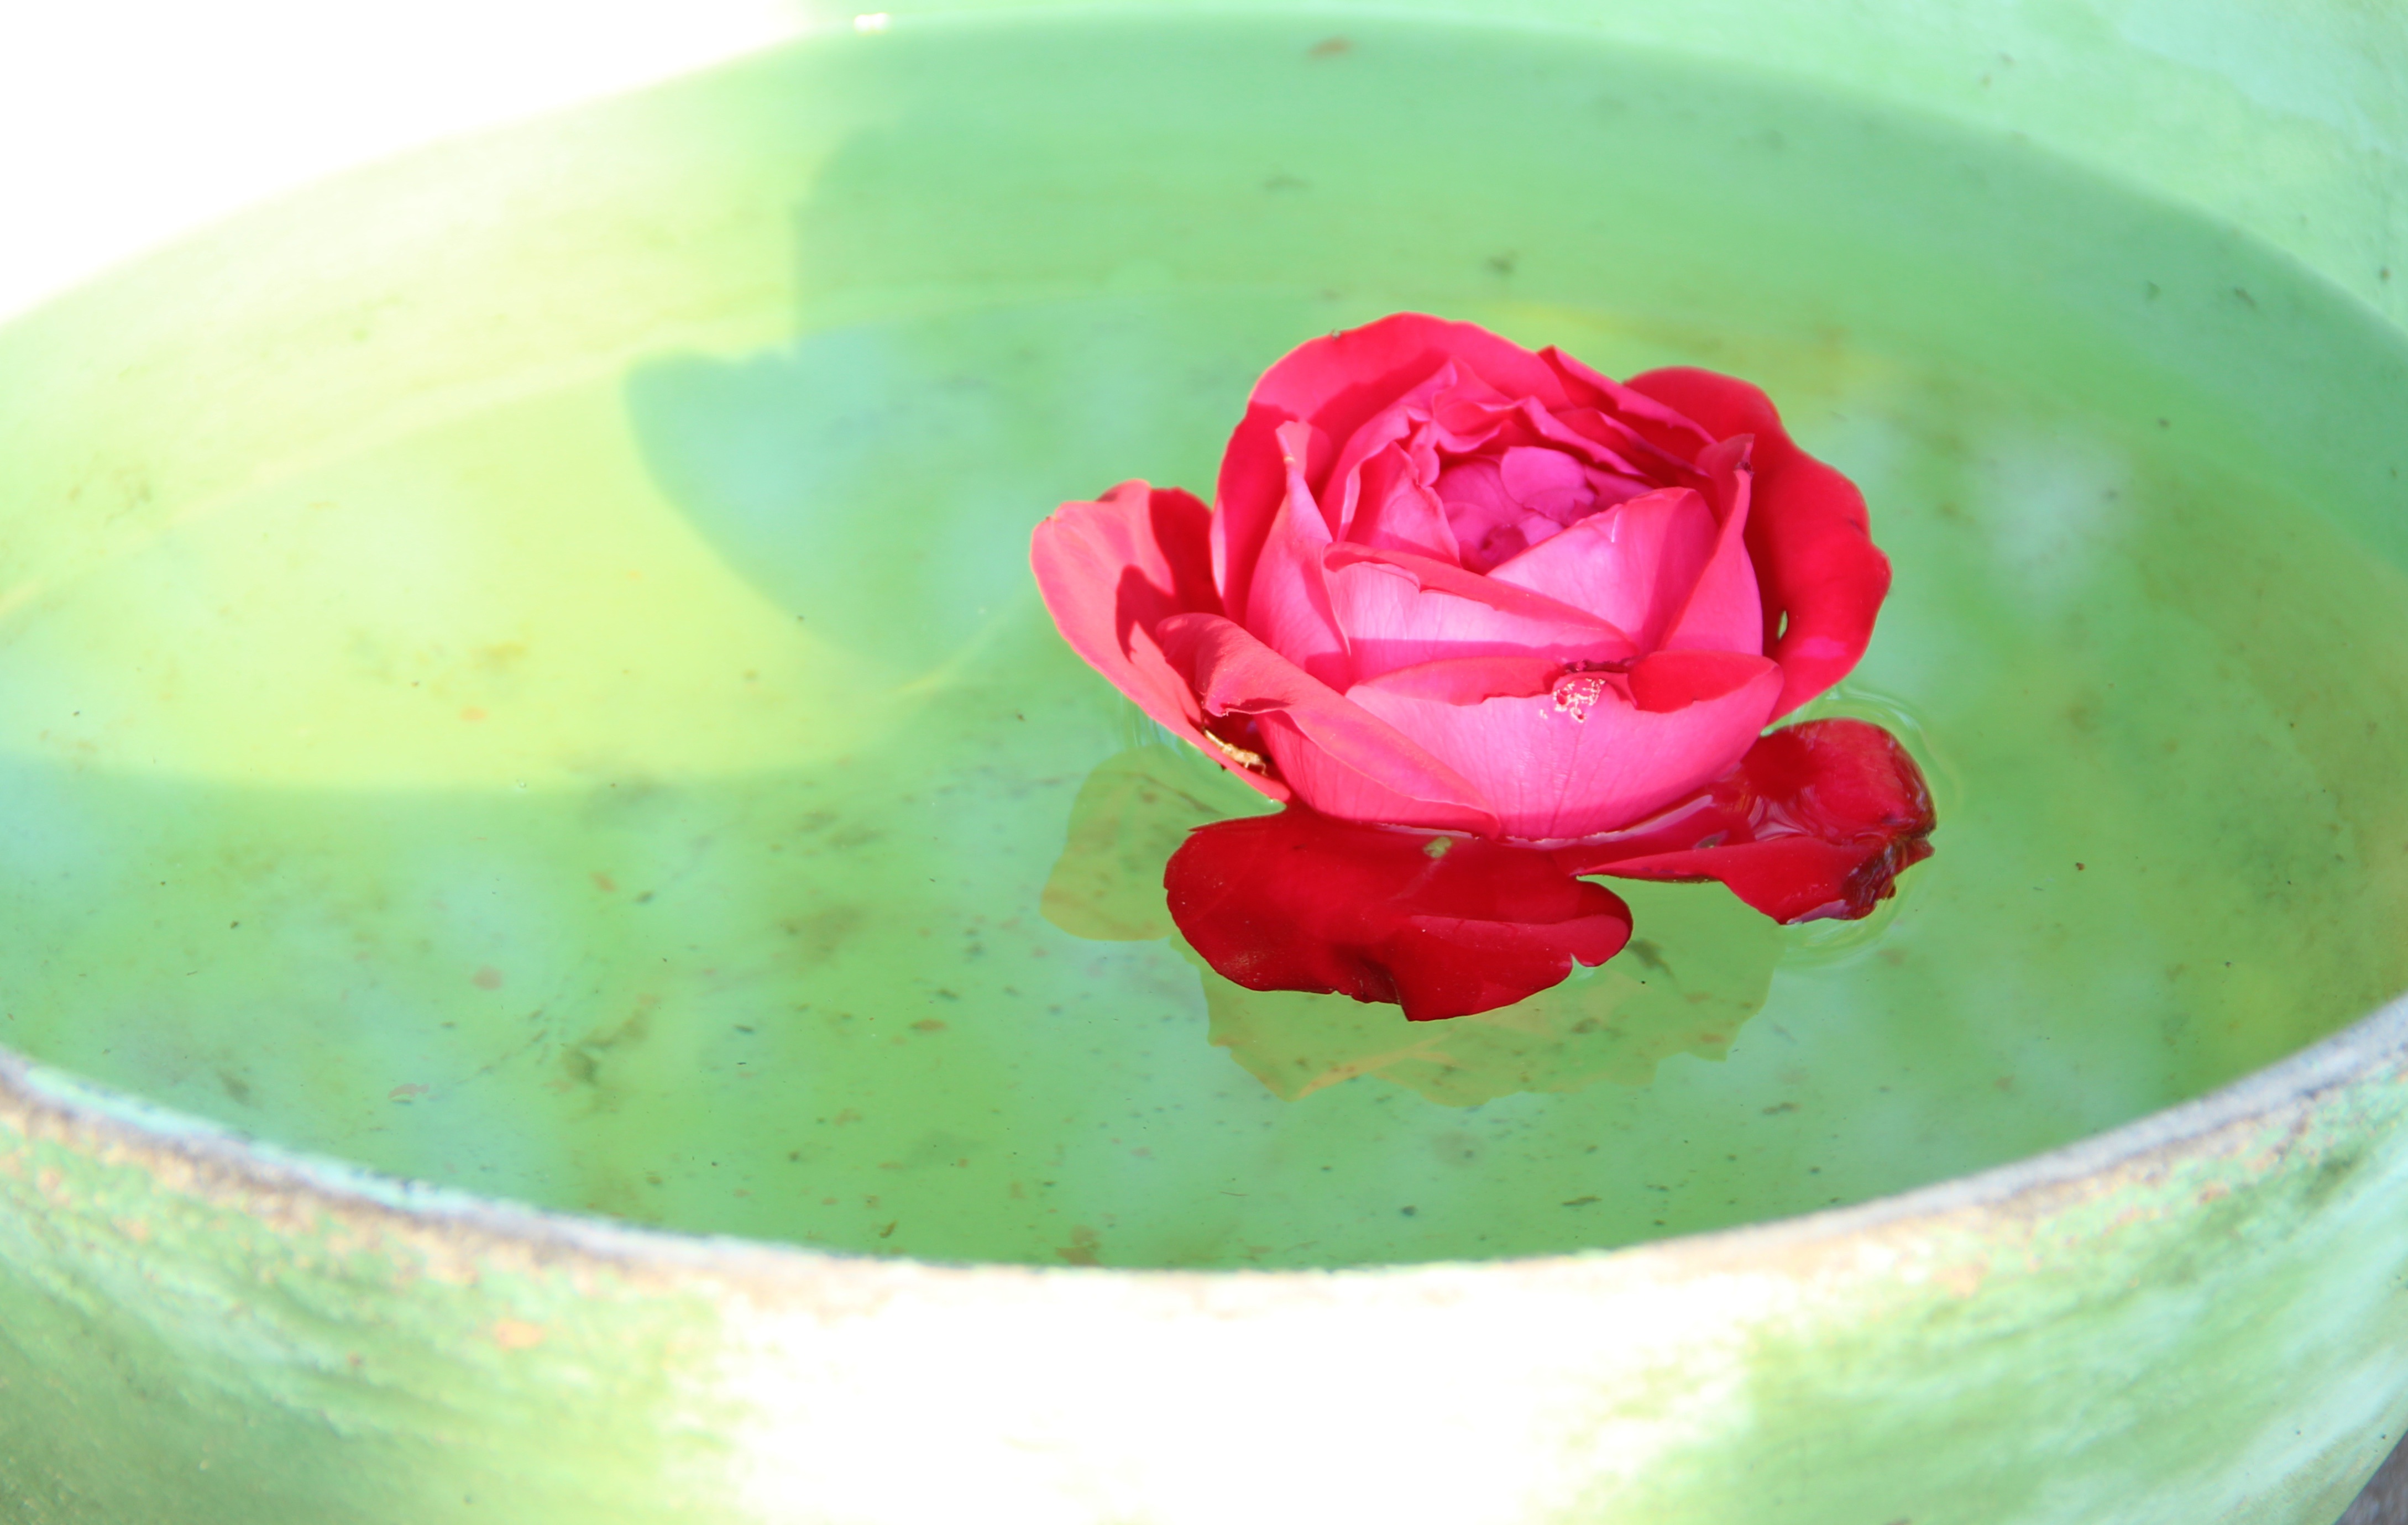
water, plant, flower, petal, rose, bowl, food, green, produce, floating, beauty, flowering plant, rose family, land plant